Sisupalgarh

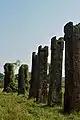
Remains of pillars of Sisupalgarh fortified urban center, an ASI Listed Monument

Sisupalgarh or Sisupalagada is situated in Khurda District in Odisha, India, and houses ruined fortifications. First inhabited around 7th to 6th centuries BCE, it is one of the largest and best-preserved early historic fortifications in India, and was once the capital of ancient Kalinga. It is identified with Kalinganagara of Kharavela and Tosali of Ashoka.